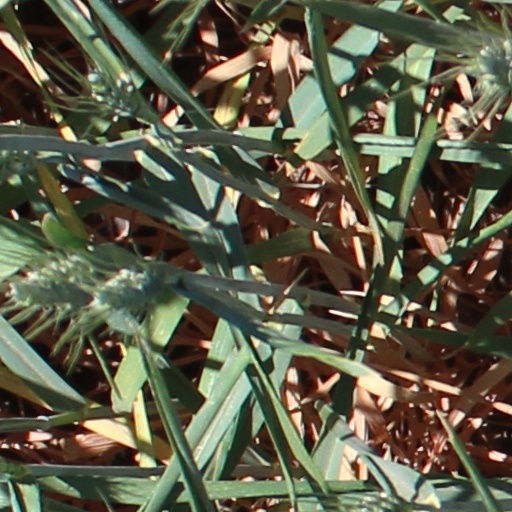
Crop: wheat